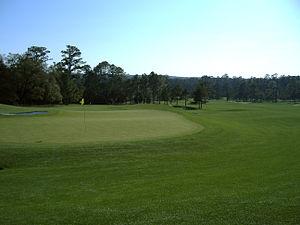
L'Augusta National Golf Club, un club de golf privé situé à Augusta, Géorgie, États-Unis, est un des plus célèbres et sélects clubs de golf du monde et est considéré comme le chef-d’œuvre de Bobby Jones. On y joue chaque année le Masters.